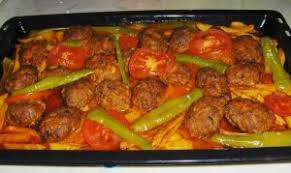
Yemek: izmir_kofte